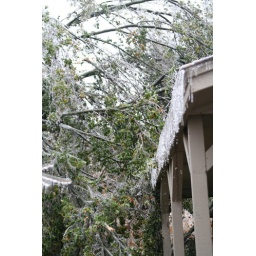
The tree in front of the house - came crashing down at 3 AM, very scary